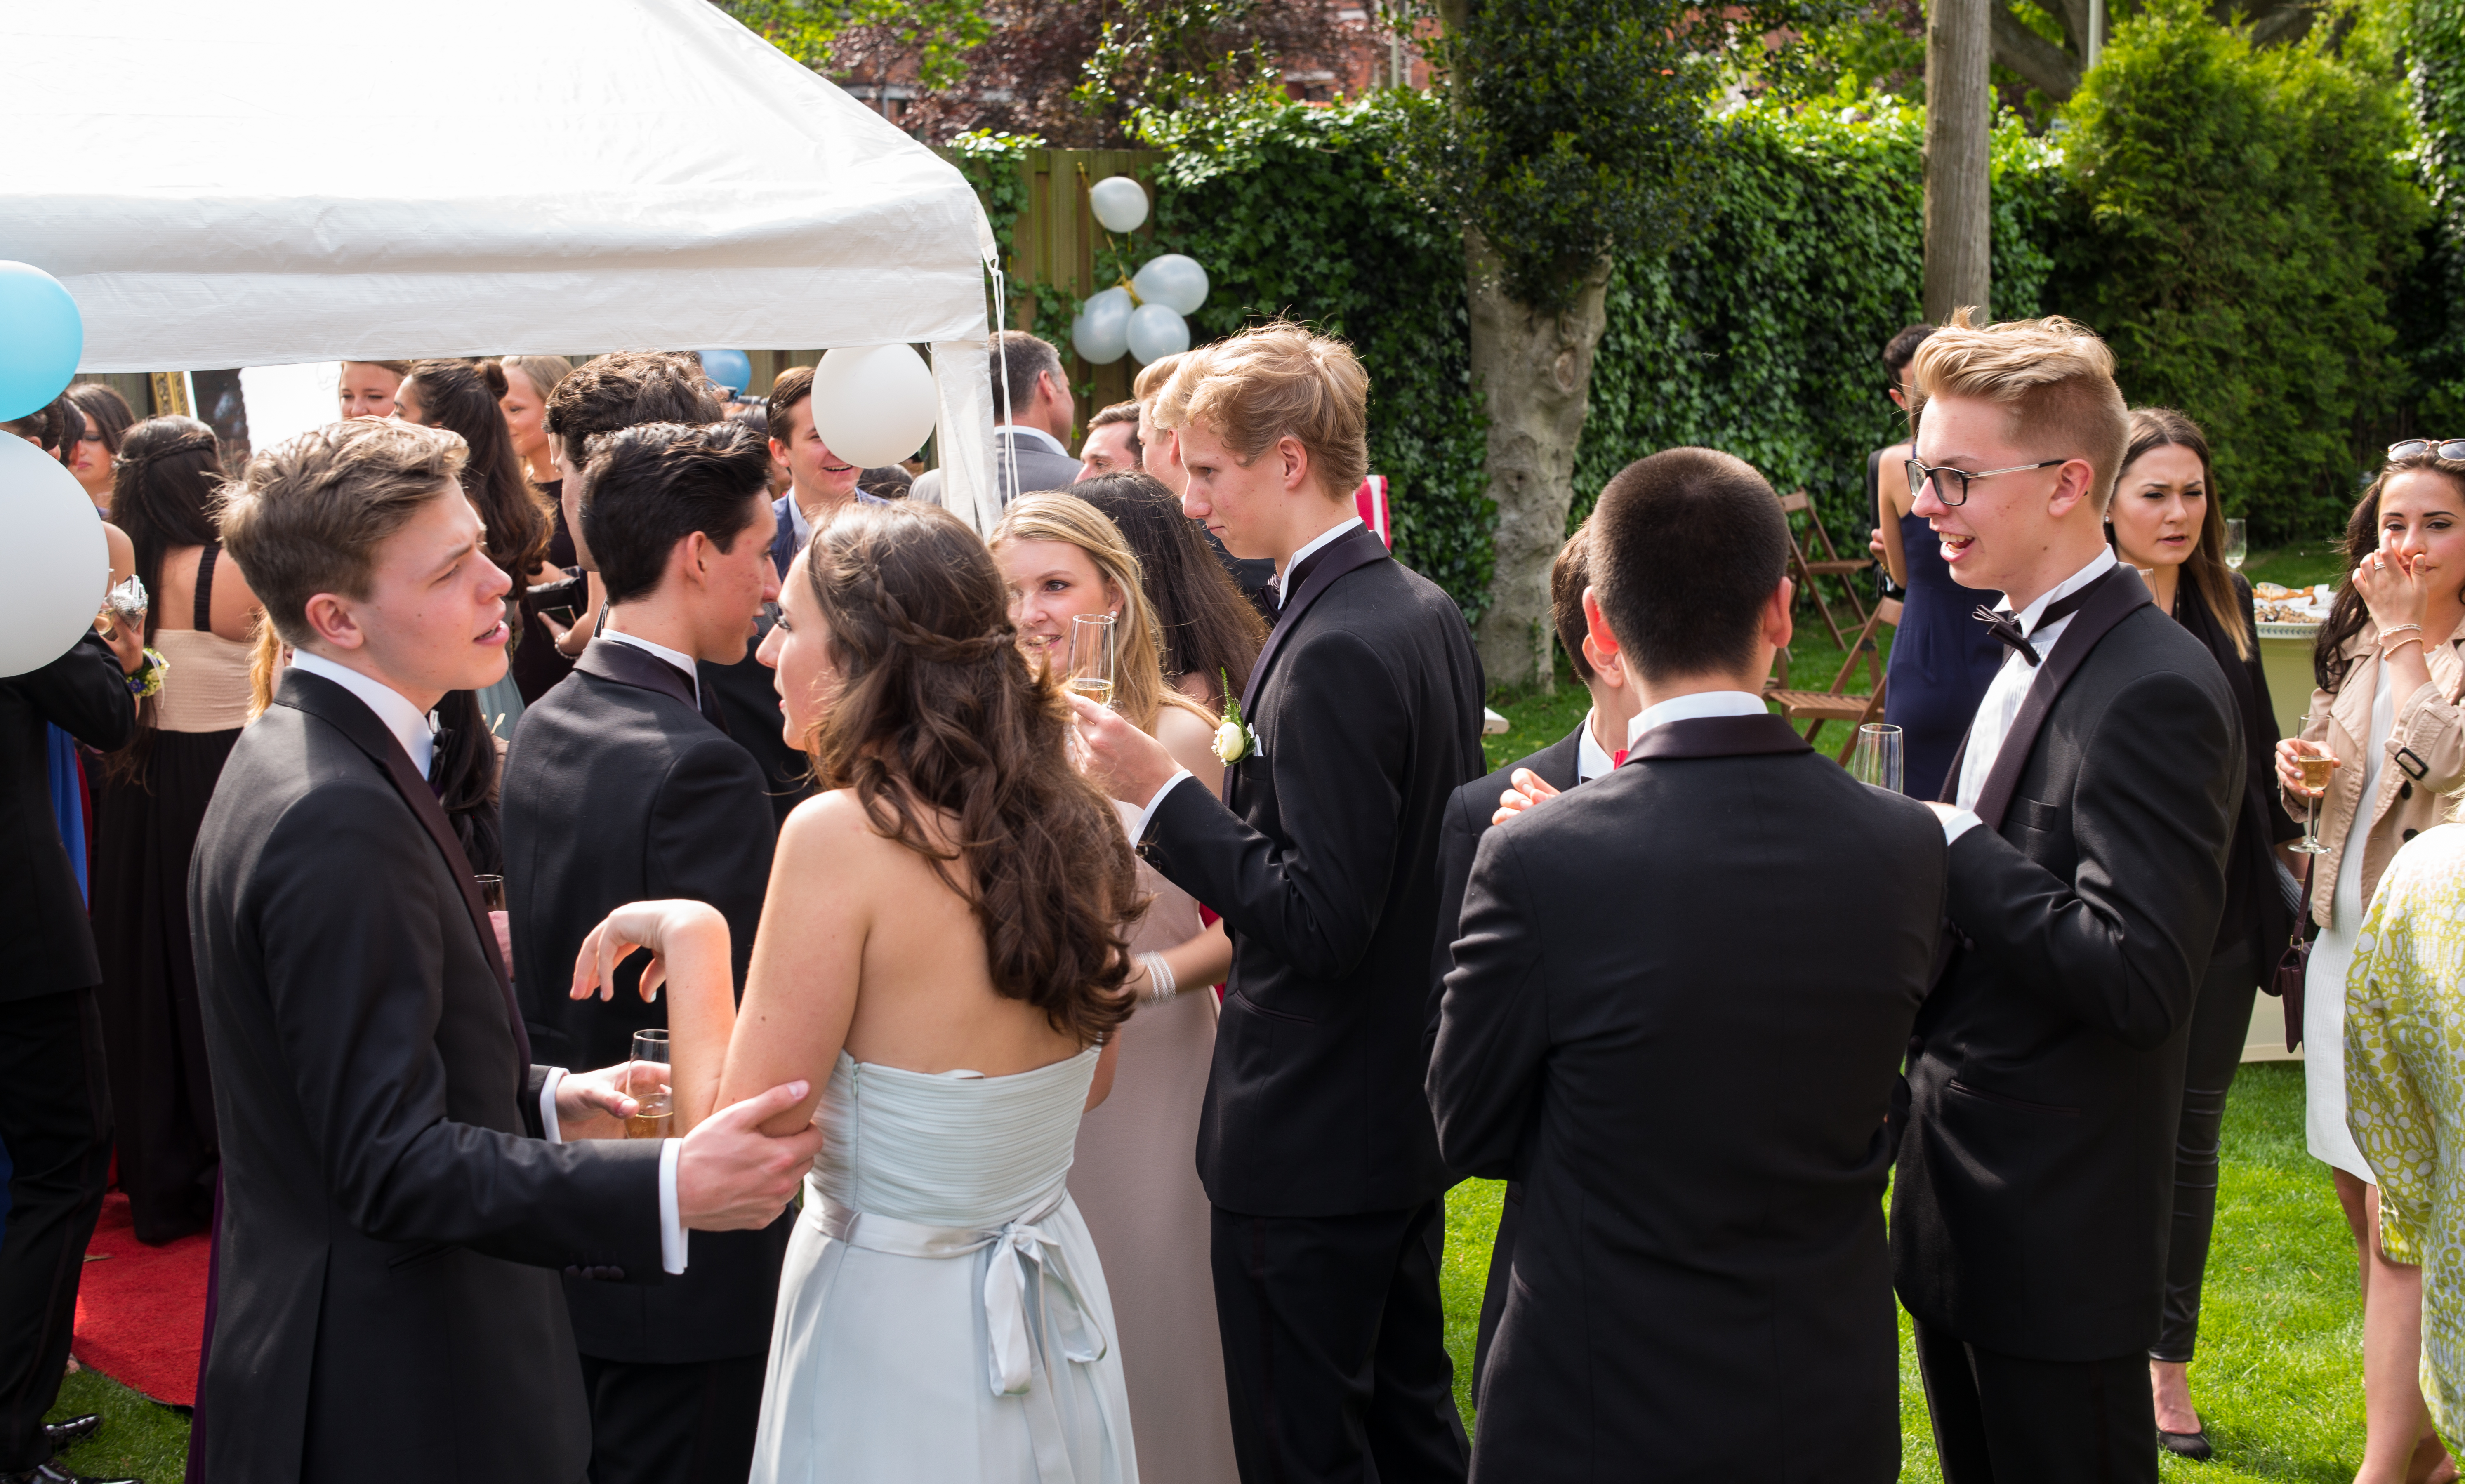
girl, boy, europe, portrait, high, garden, wedding, tuxedo, ceremony, bowtie, holland, hague, netherlands, m, dress, students, party, ball, 50, school, junior, leica, 240, summilux, prom